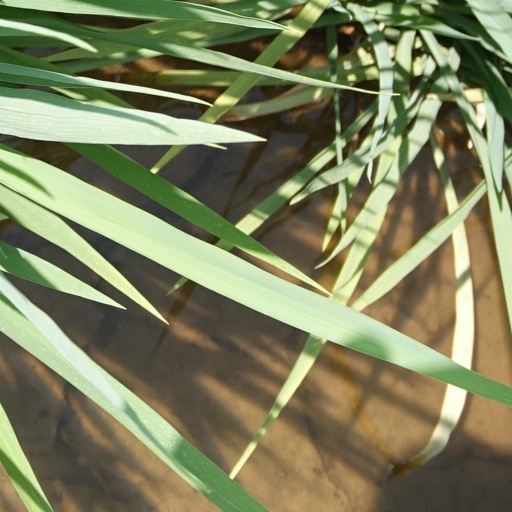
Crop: rice